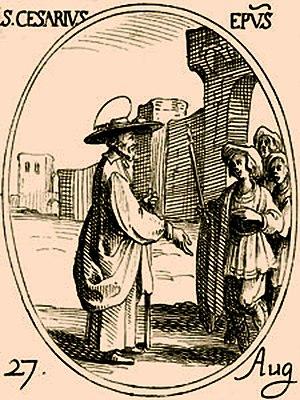
Cesaire, archevêque d'Arles, primat des Gaules, confie à sa soeur Césaria la communauté de religieuses qui va s'installer à Notre-Dame-de-la-Barque, aujourd'hui Saintes-Maries-de-la-Mer
L'histoire de la Camargue, d'abord liée au cours de l'Antiquité à l'oppidum priscium Râ, le fut ensuite à la conquête de son territoire mouvant au fur et à mesure de l'avancée des alluvions du Rhône. La Camargue, delta du fleuve, devint terre de sel et d'élevage, terre de pèlerinage, et aujourd'hui terre de tourisme.